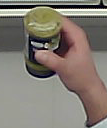
Product: barilla_pesto